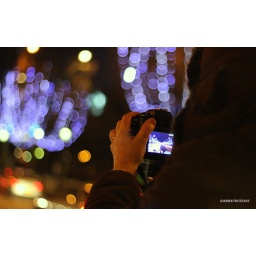
This guy was standing on the divider in the middle of the road taking time lapse photography of the traffic at Champs Elysees.